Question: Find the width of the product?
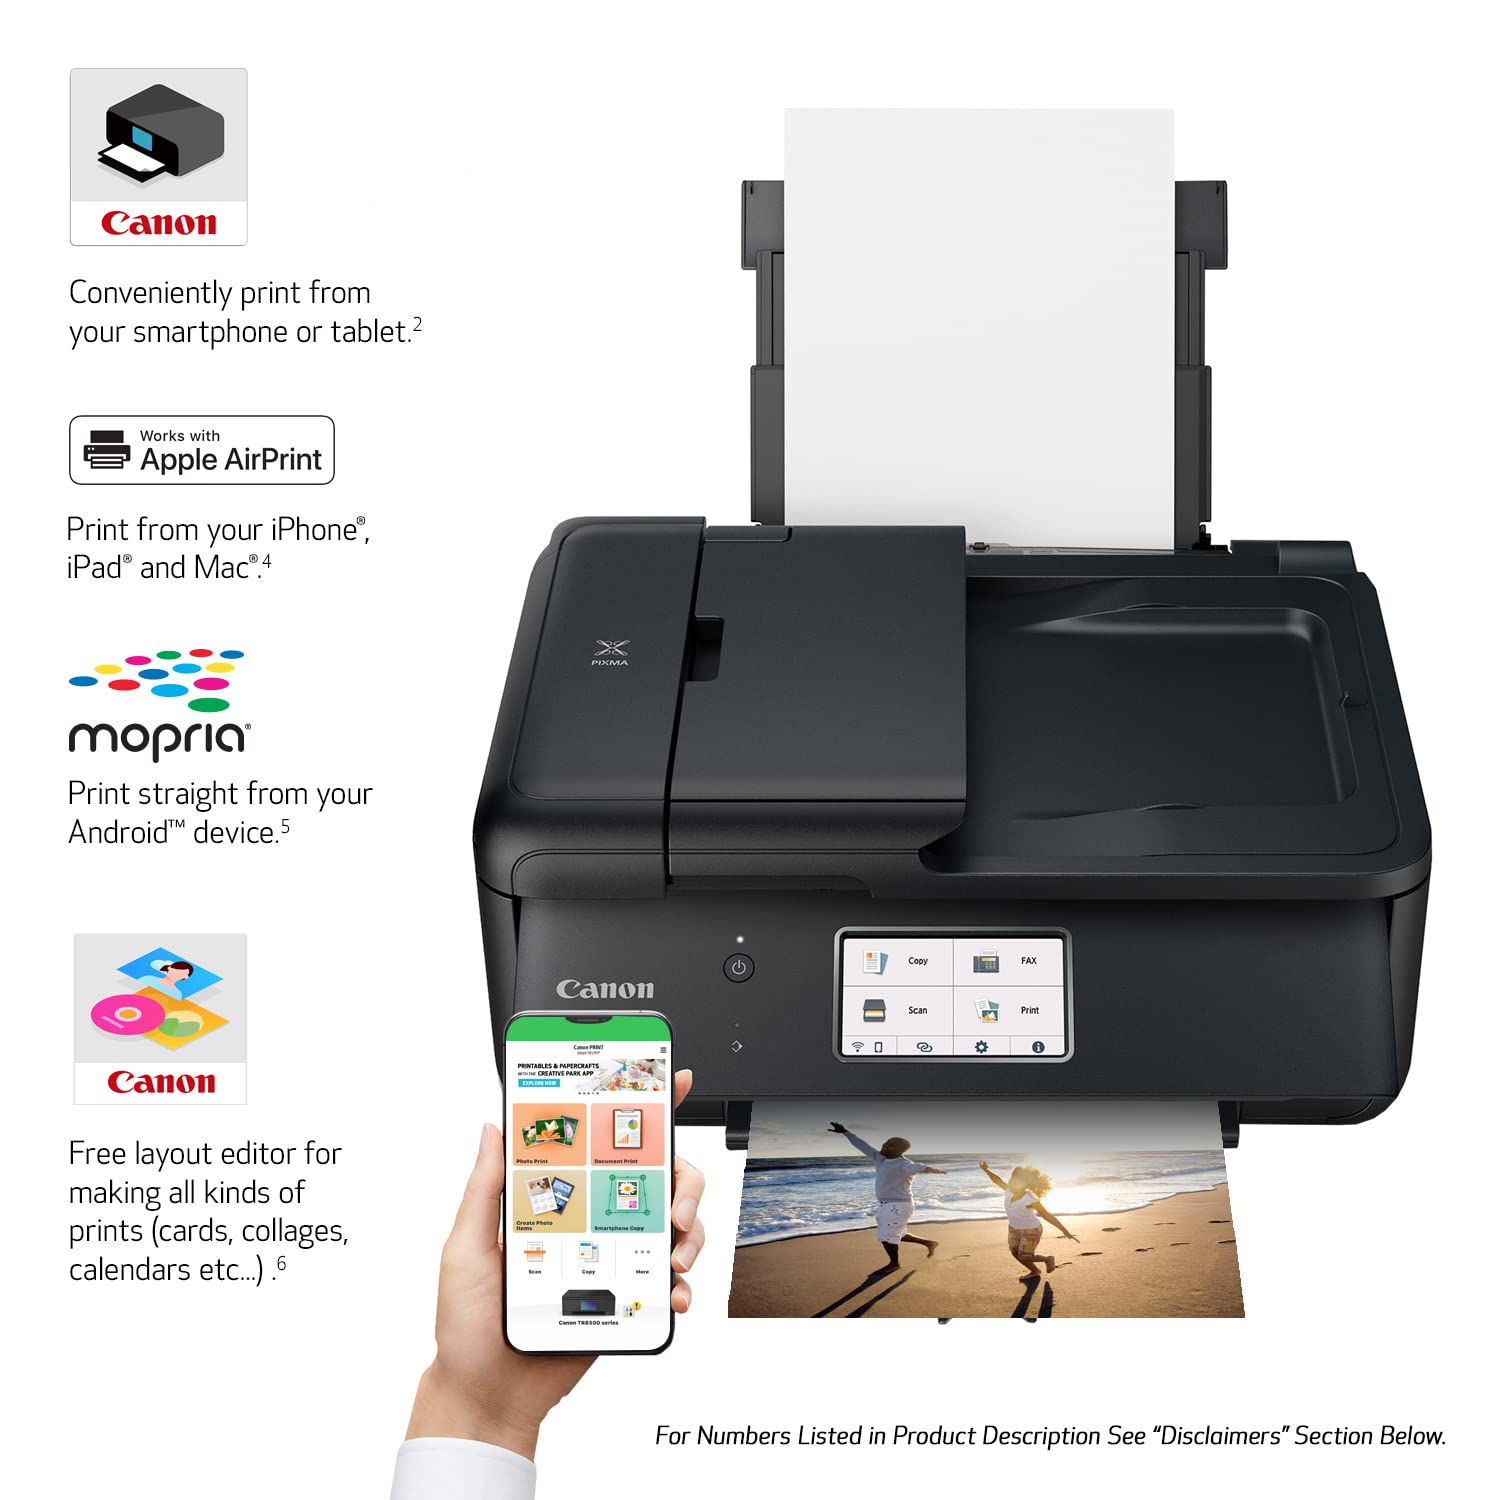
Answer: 4.0 inch